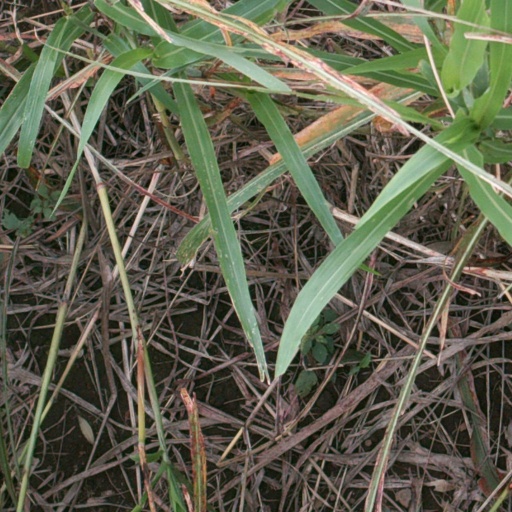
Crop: sorghum